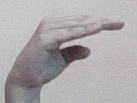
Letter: jeem